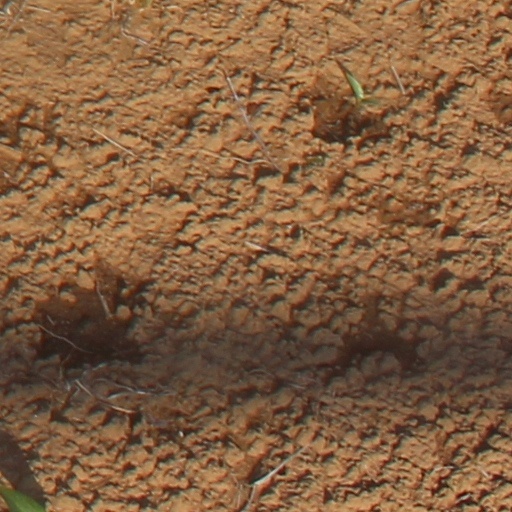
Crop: wheat